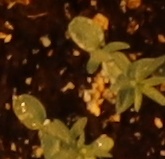
Label: Flax